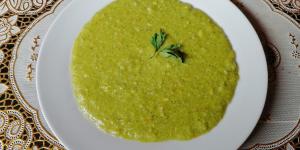
pepian de choclo